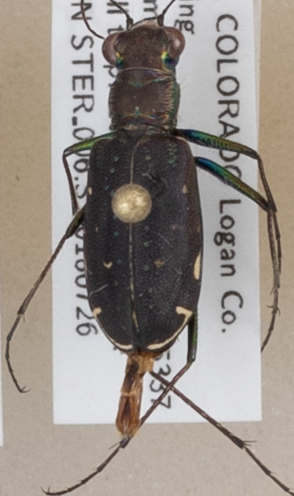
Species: Cicindela punctulata
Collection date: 2018-07-26
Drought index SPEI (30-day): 0.188
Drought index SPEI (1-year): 0.248
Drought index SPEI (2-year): -0.362